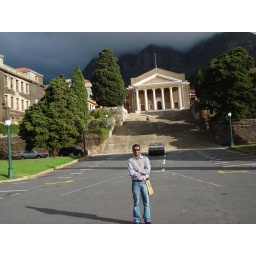
UCT under table mountain